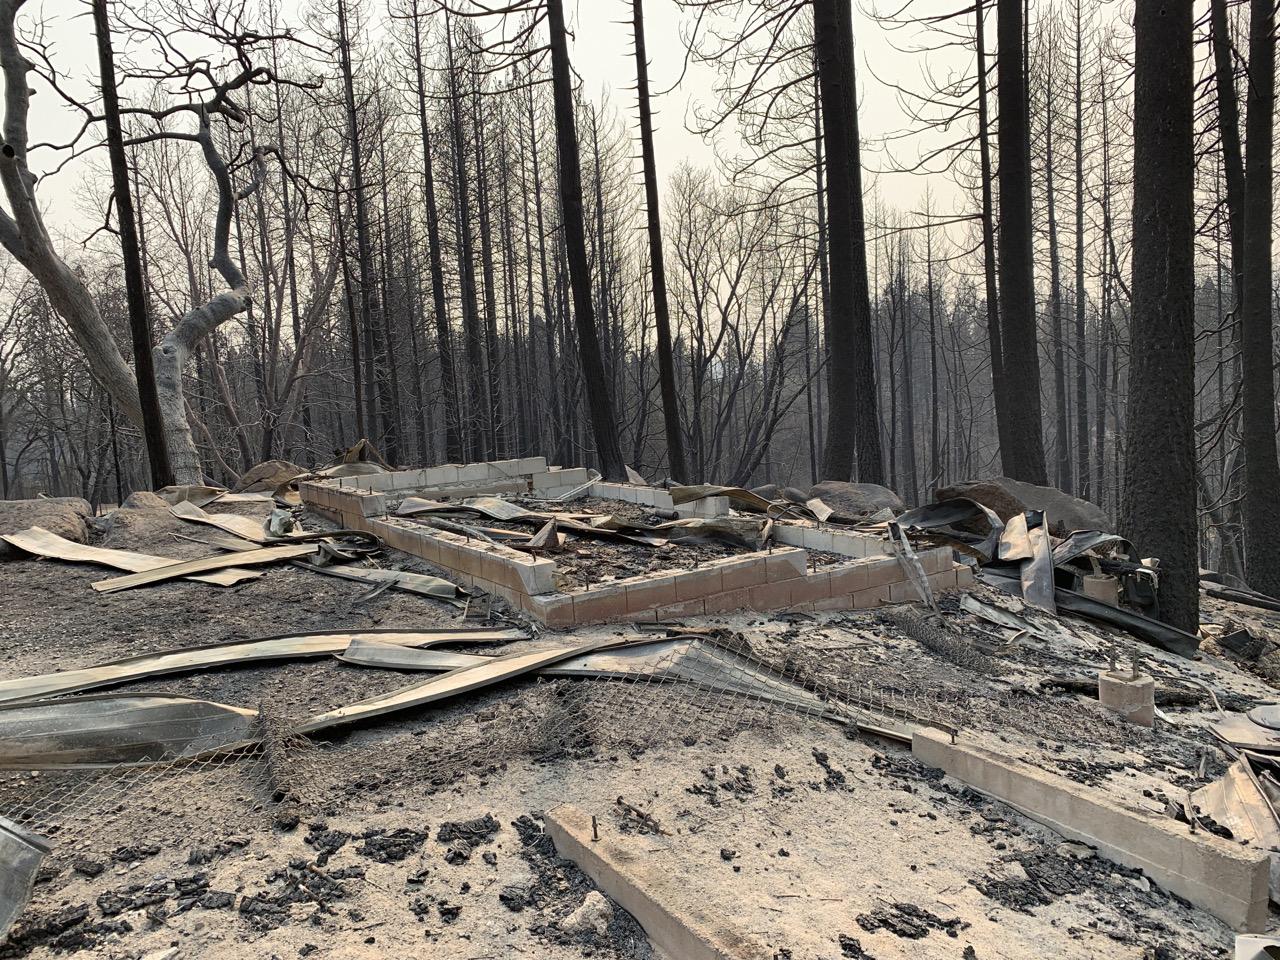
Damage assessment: destroyed